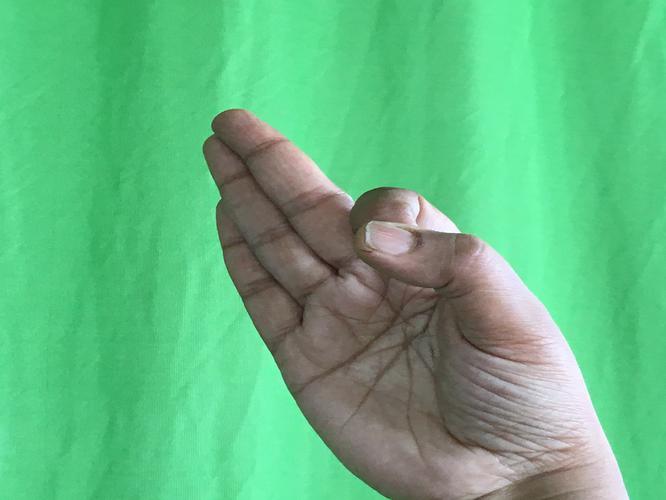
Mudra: Aralam
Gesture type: single_hand